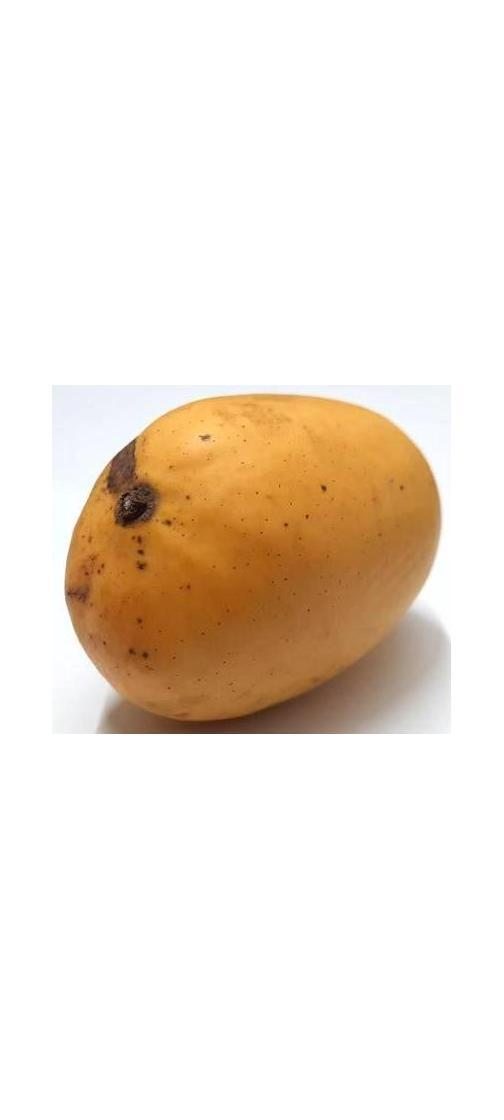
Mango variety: Katimon